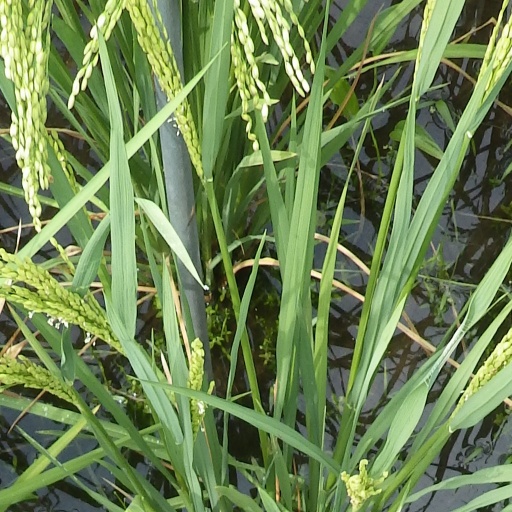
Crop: rice